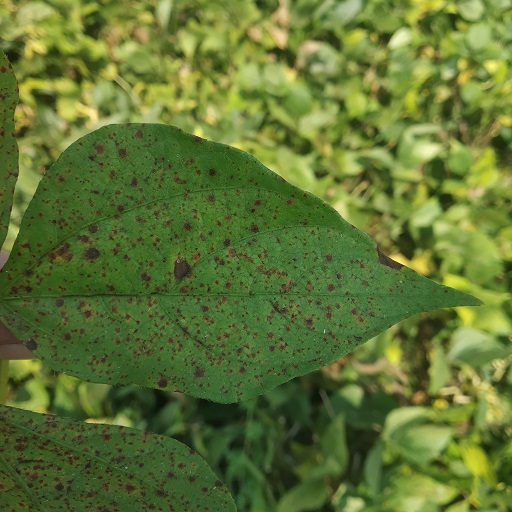
Label: Anthracnose